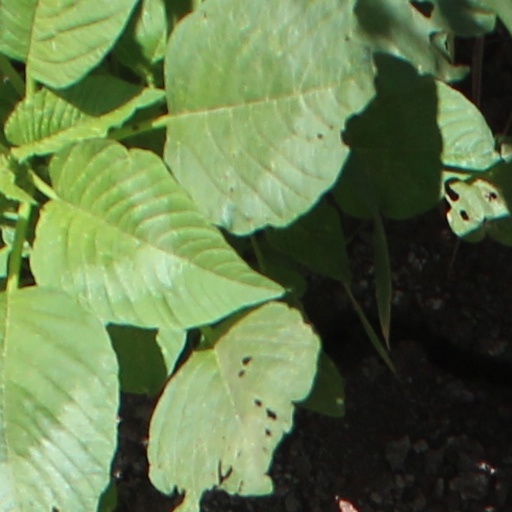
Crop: wheat